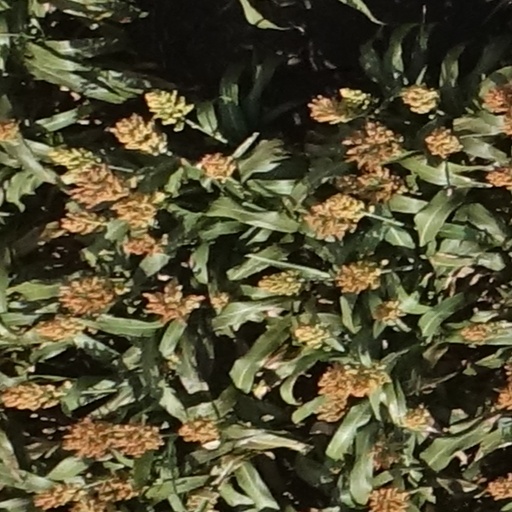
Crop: sorghum